Drexel 4041

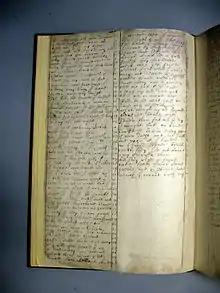
Folio 1 verso: The first table of contents

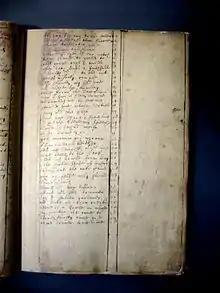
Folio 2 recto: The second table of contents

Drexel 4041 measures and is composed of 144 folios, including two leaves for tables of contents. It lacks the introductory and concluding leaves typically found in similar manuscripts on which would indicate ownership by means of signatures or similar inscriptions.